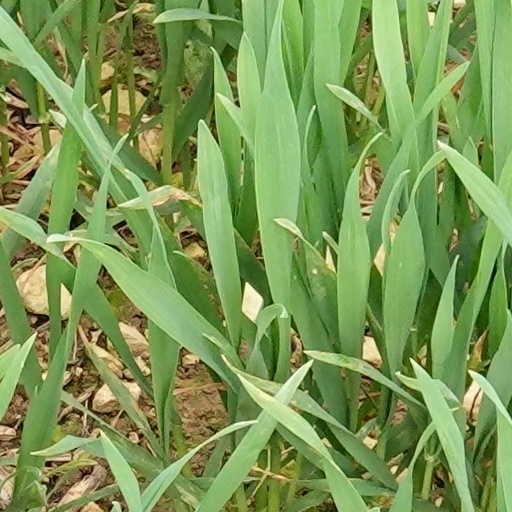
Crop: wheat